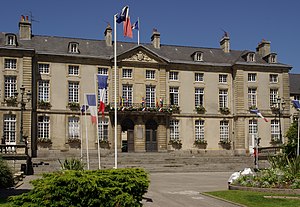
Bayeux
Rådhus
Rådhus
Bayeux er en by i Normandiet i det nordlige Frankrig. Byen var udskibningssted for Vilhelm Erobrerens invasion i England 1066. Byen er berømt for at rumme museet, hvor Bayeux-tapetet udstilles. Broderi, der er omkring 70 meter langt, handler om den normanniske erobring af England. I byen findes også den gotiske katedral Cathédrale Notre-Dame de Bayeux og den botaniske have Jardin botanique de Bayeux.